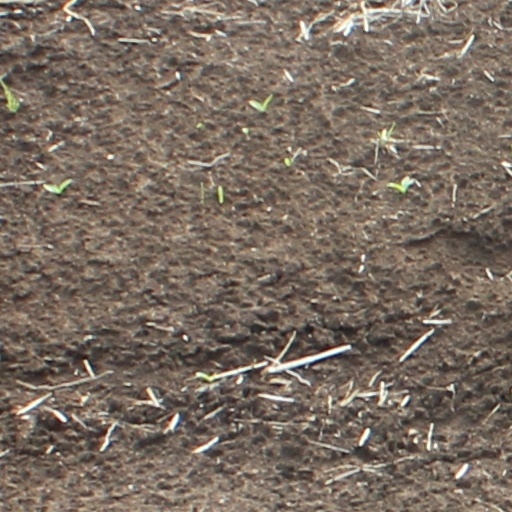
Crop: wheat